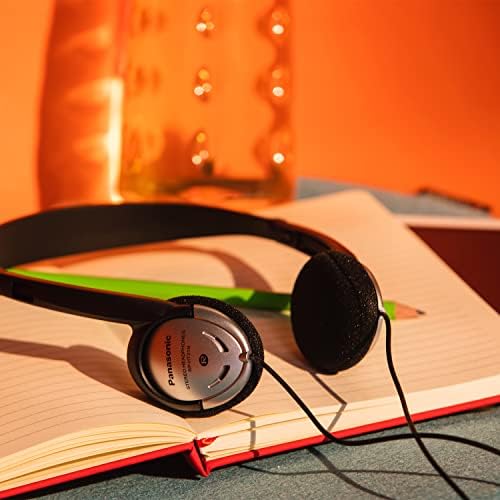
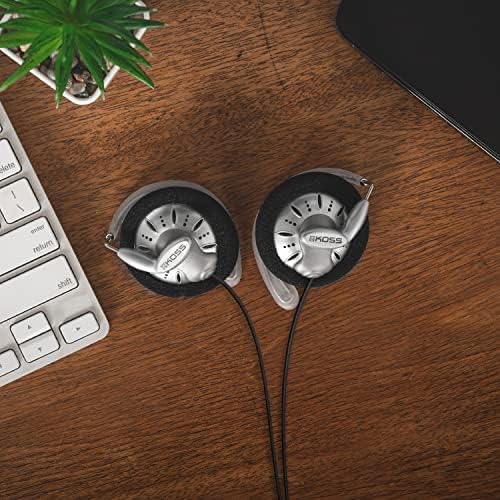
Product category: headphones
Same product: no